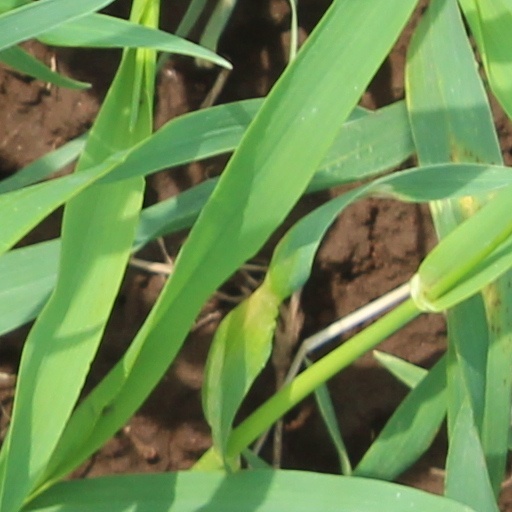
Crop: wheat